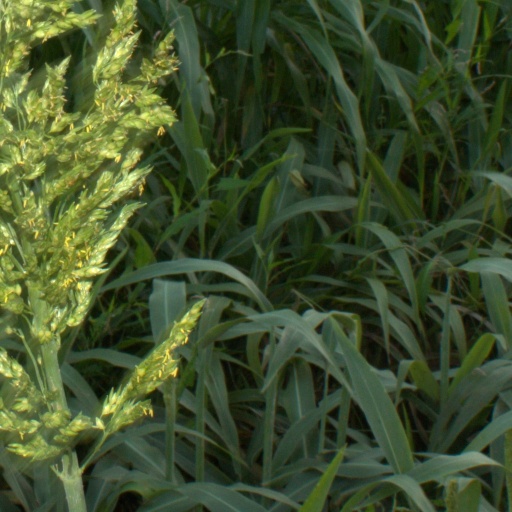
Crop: sorghum